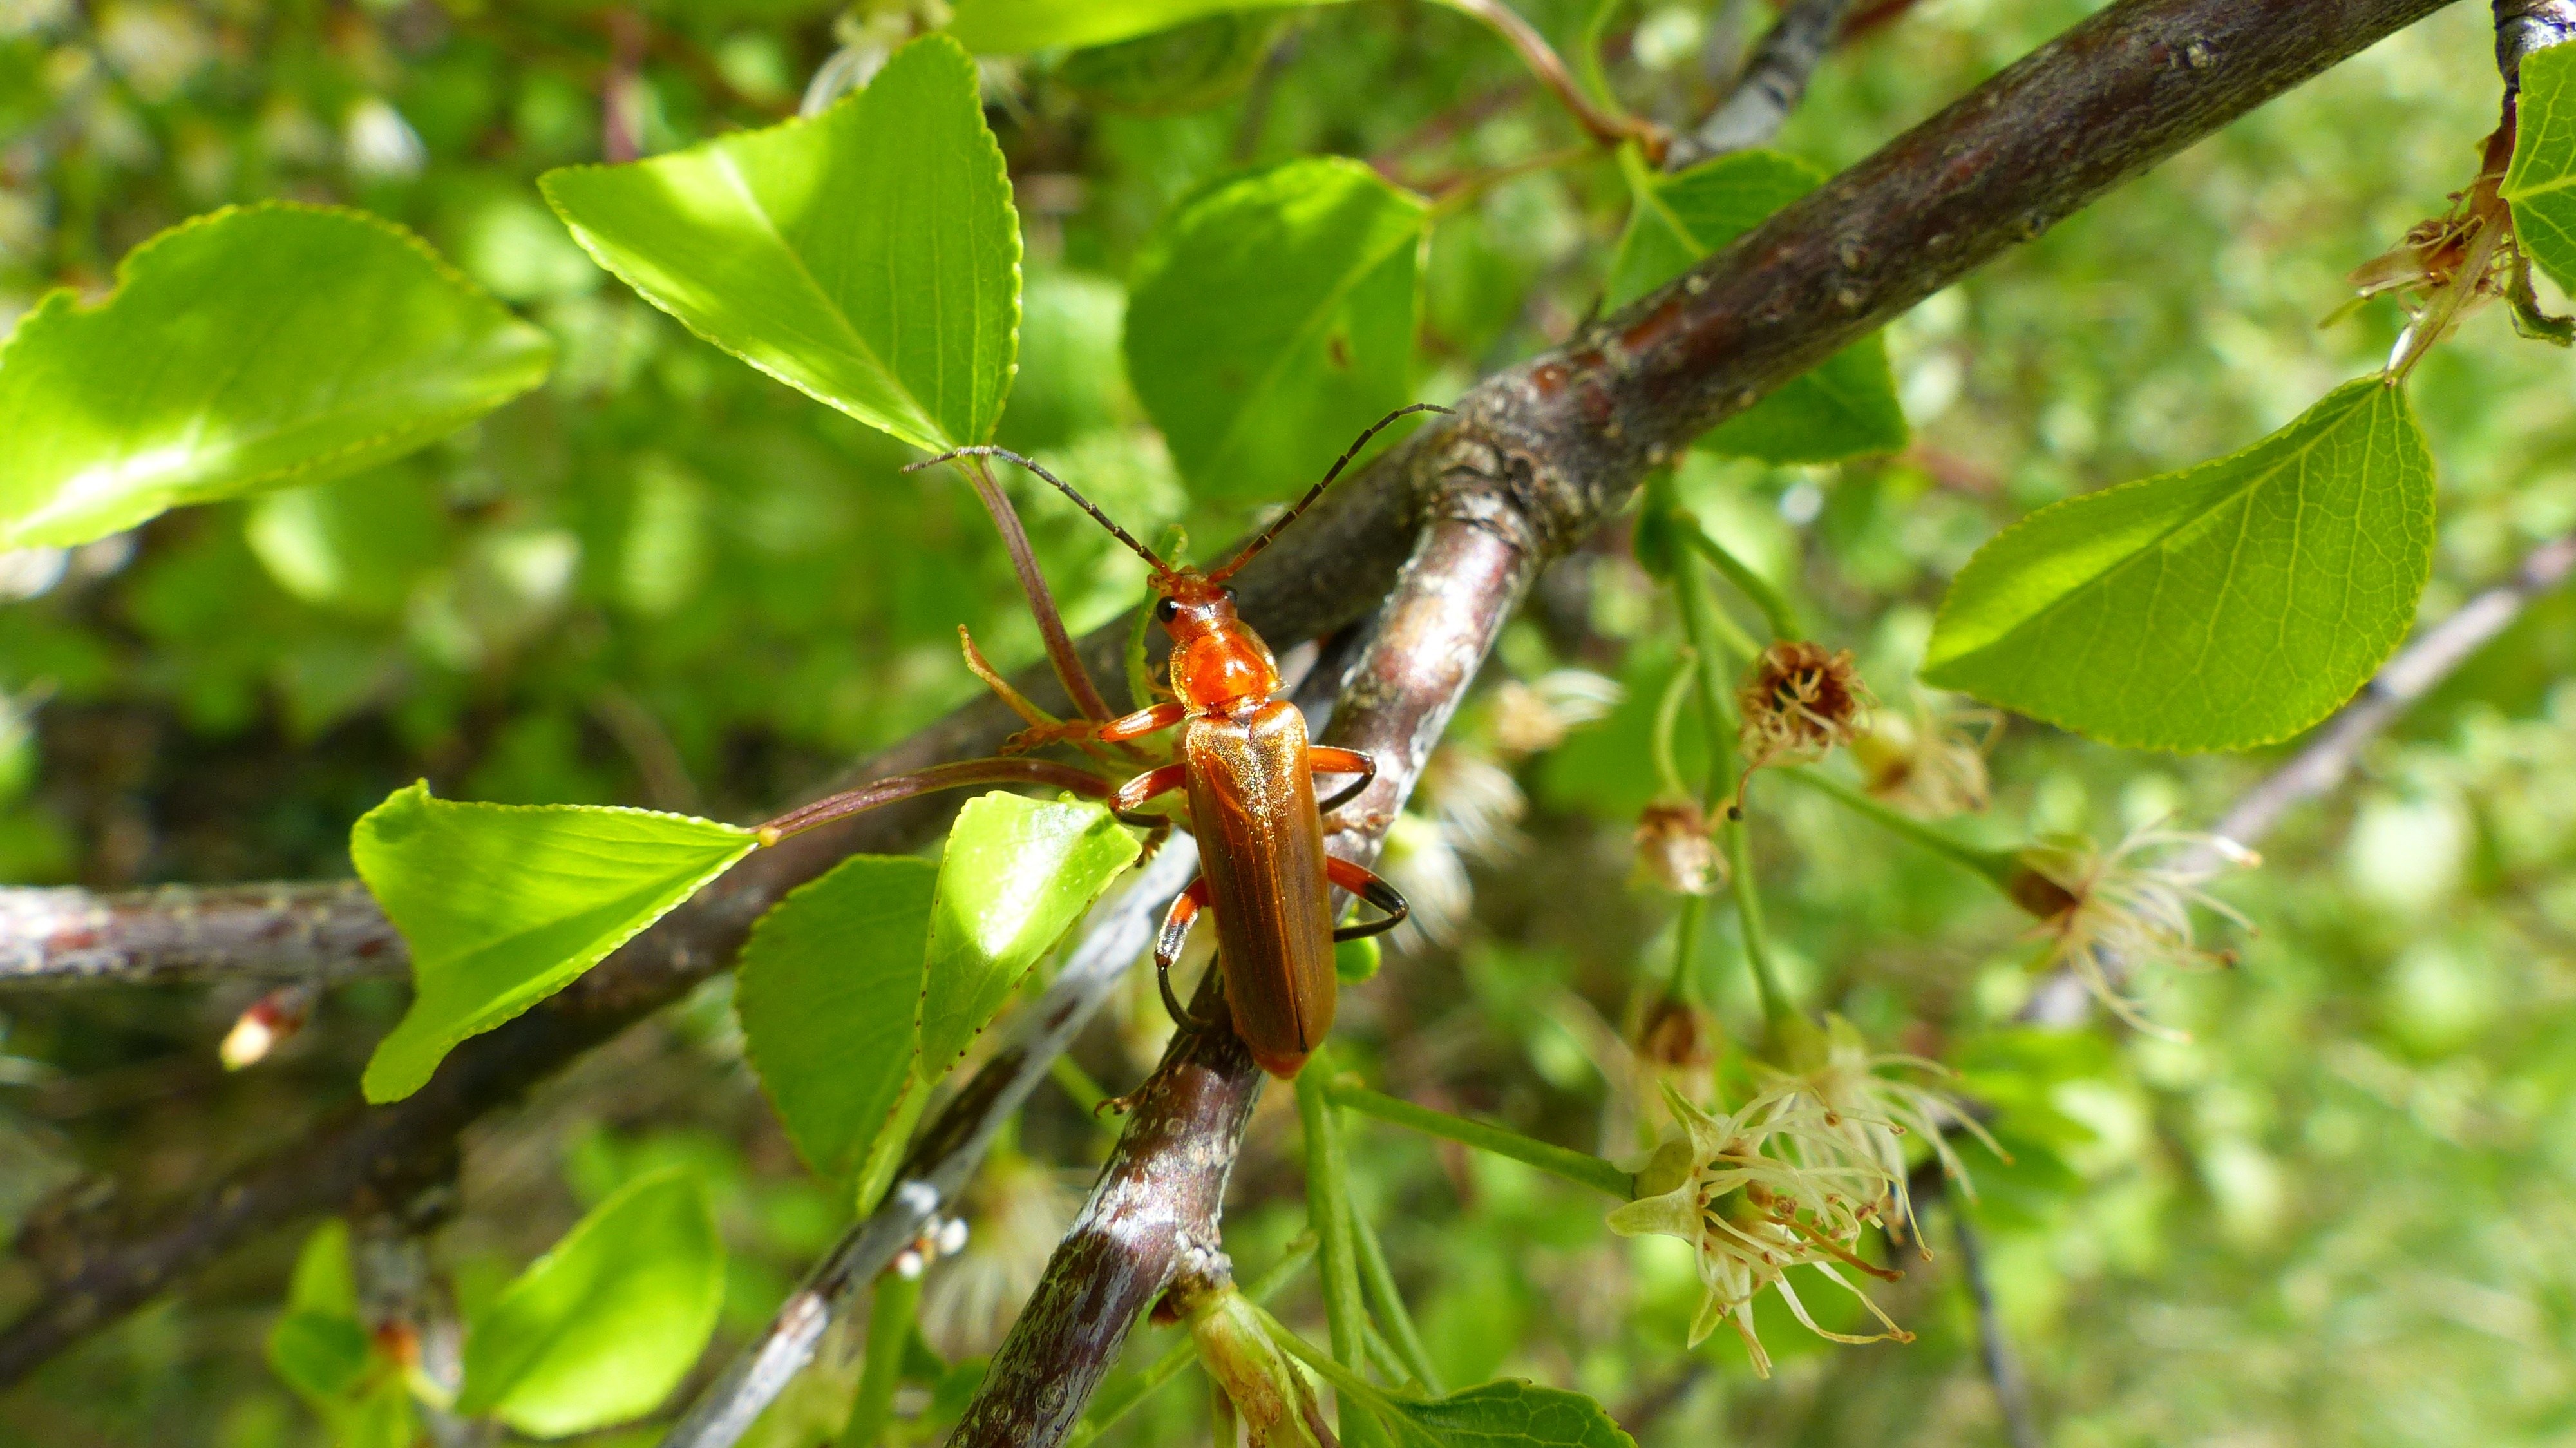
tree, nature, branch, plant, flower, wildlife, insect, macro, botany, flora, fauna, invertebrate, leaves, branches, dragonfly, insects, wasp, macro photography, dragonflies and damseflies